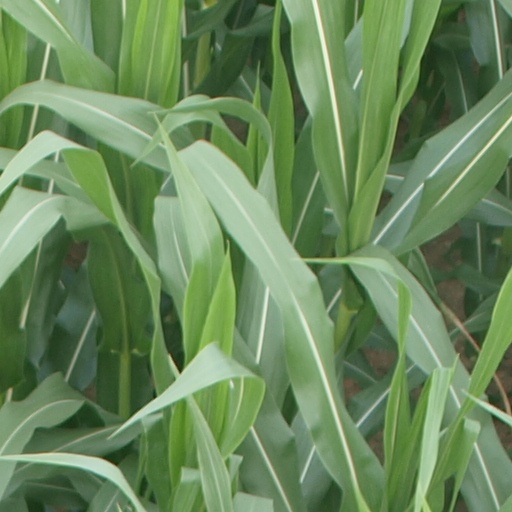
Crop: maize; corn